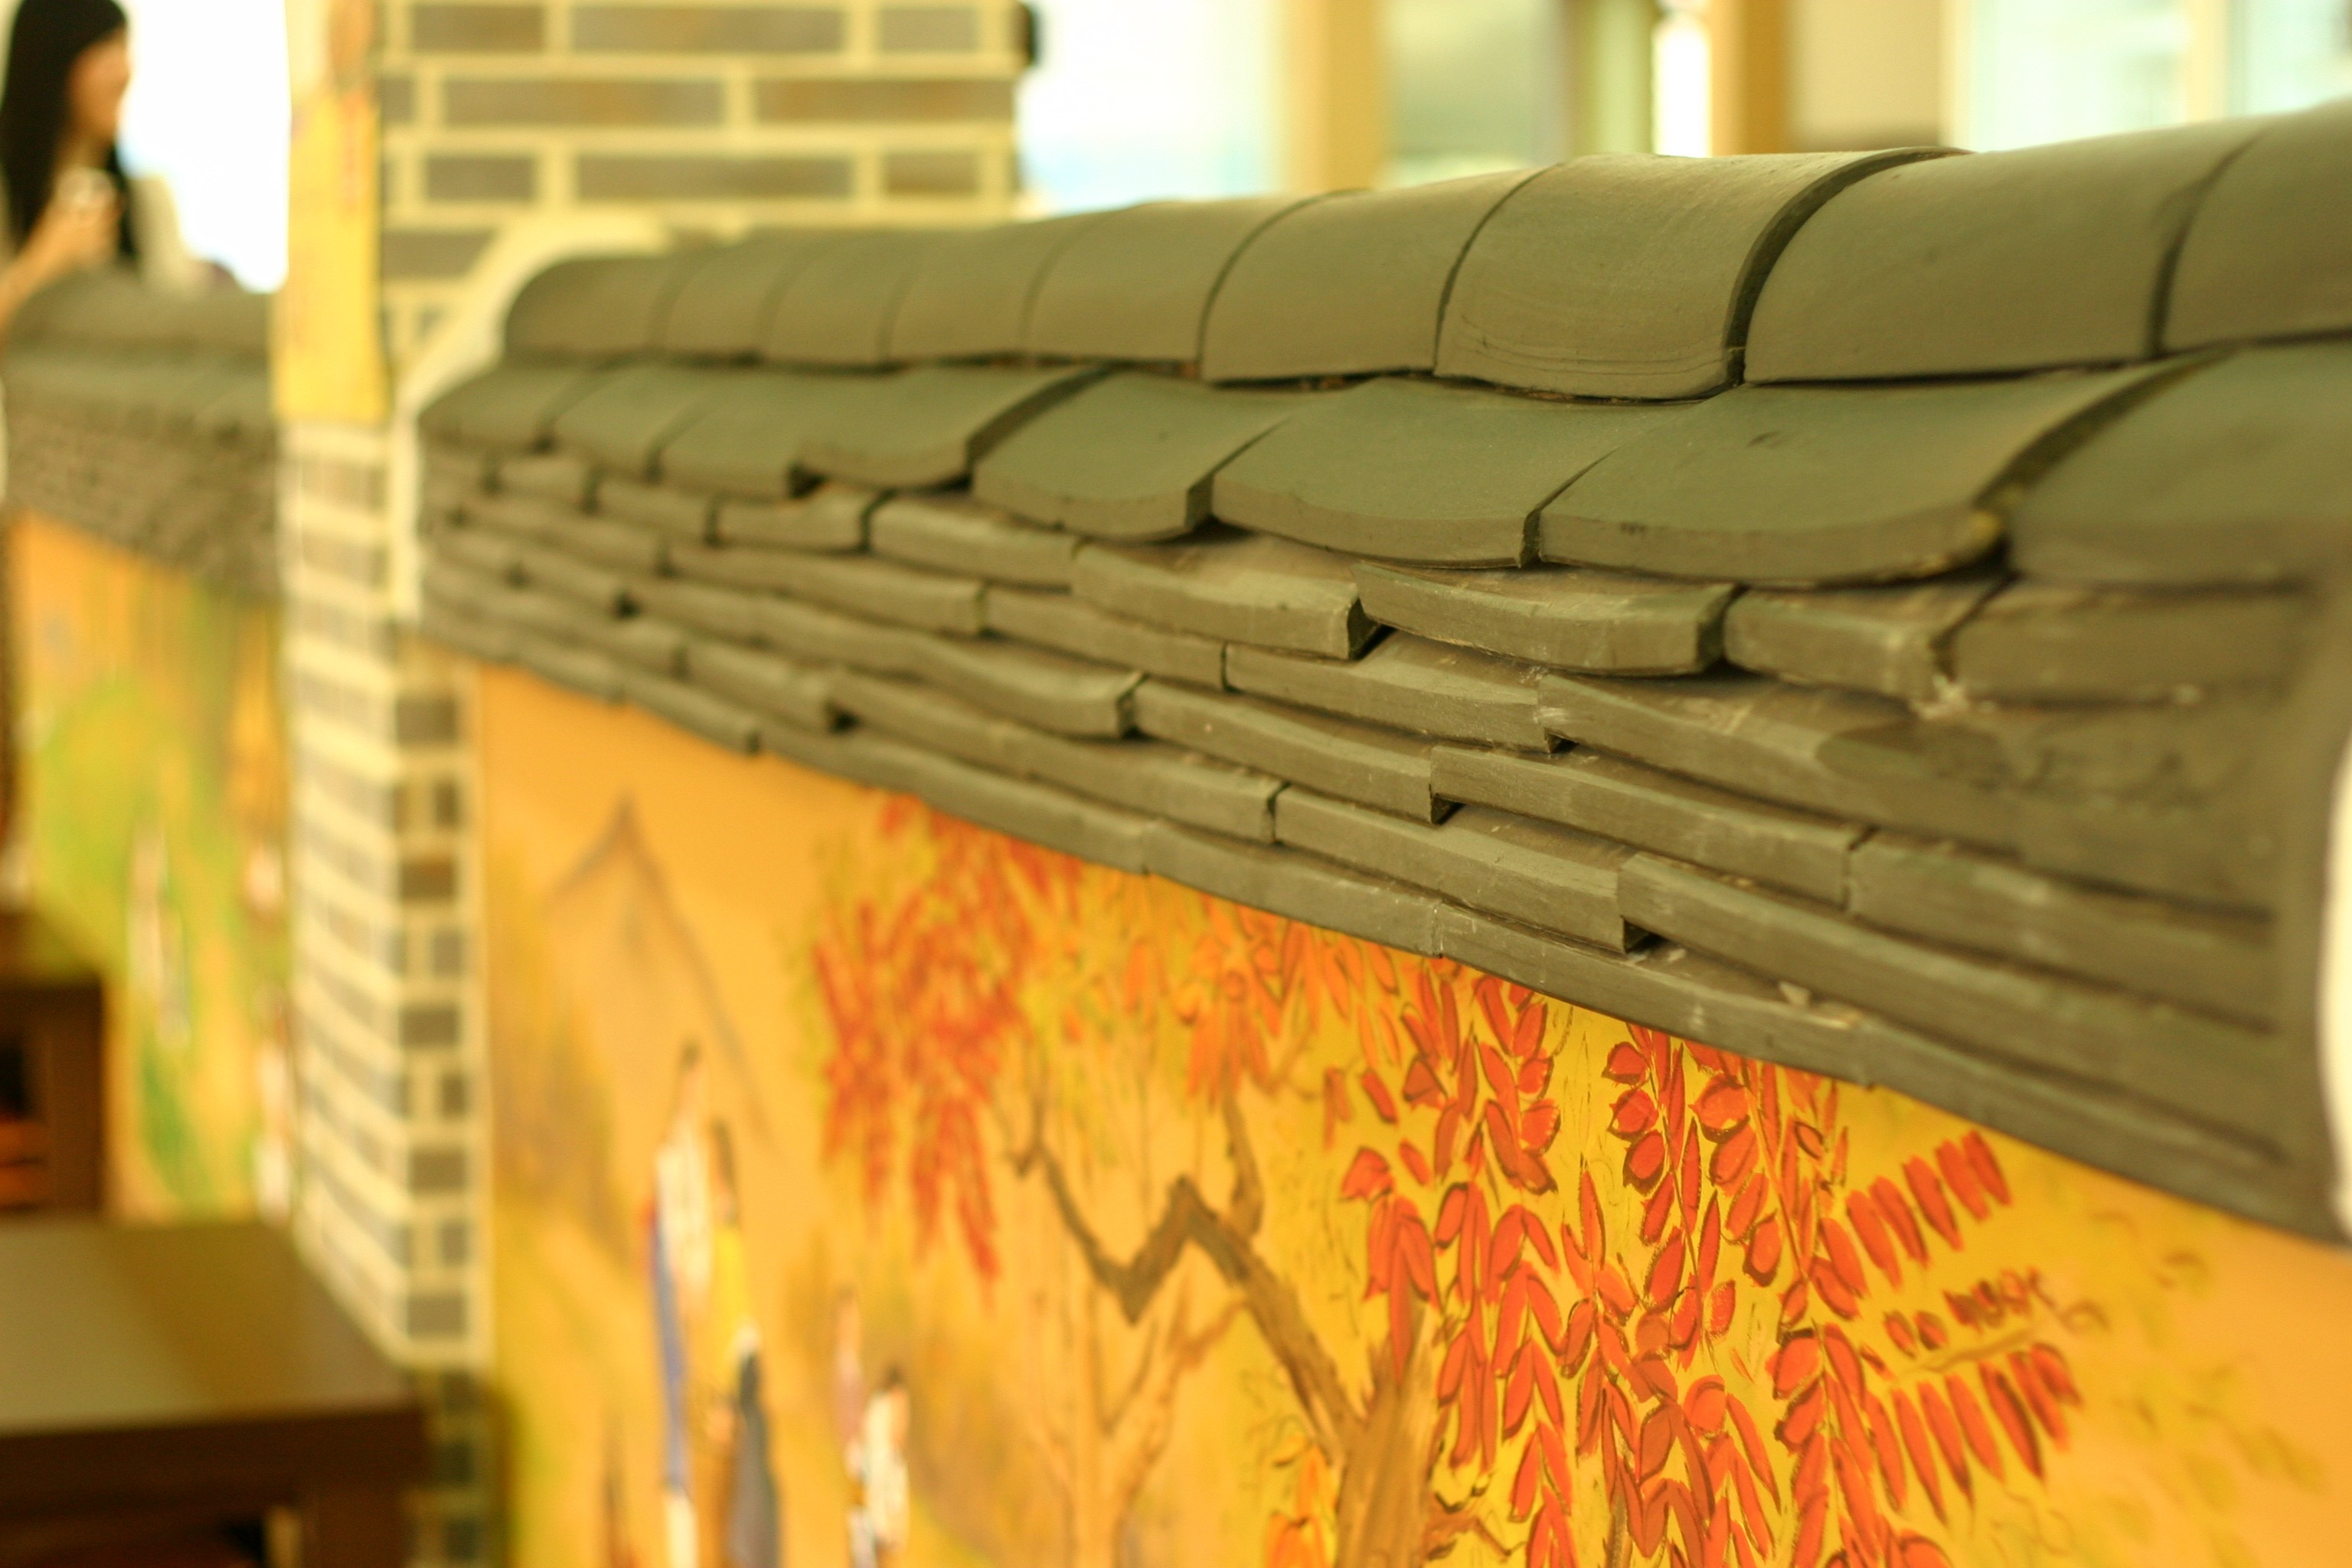
fence, wood, wall, color, furniture, yellow, interior design, republic of korea, roof tile, man made object